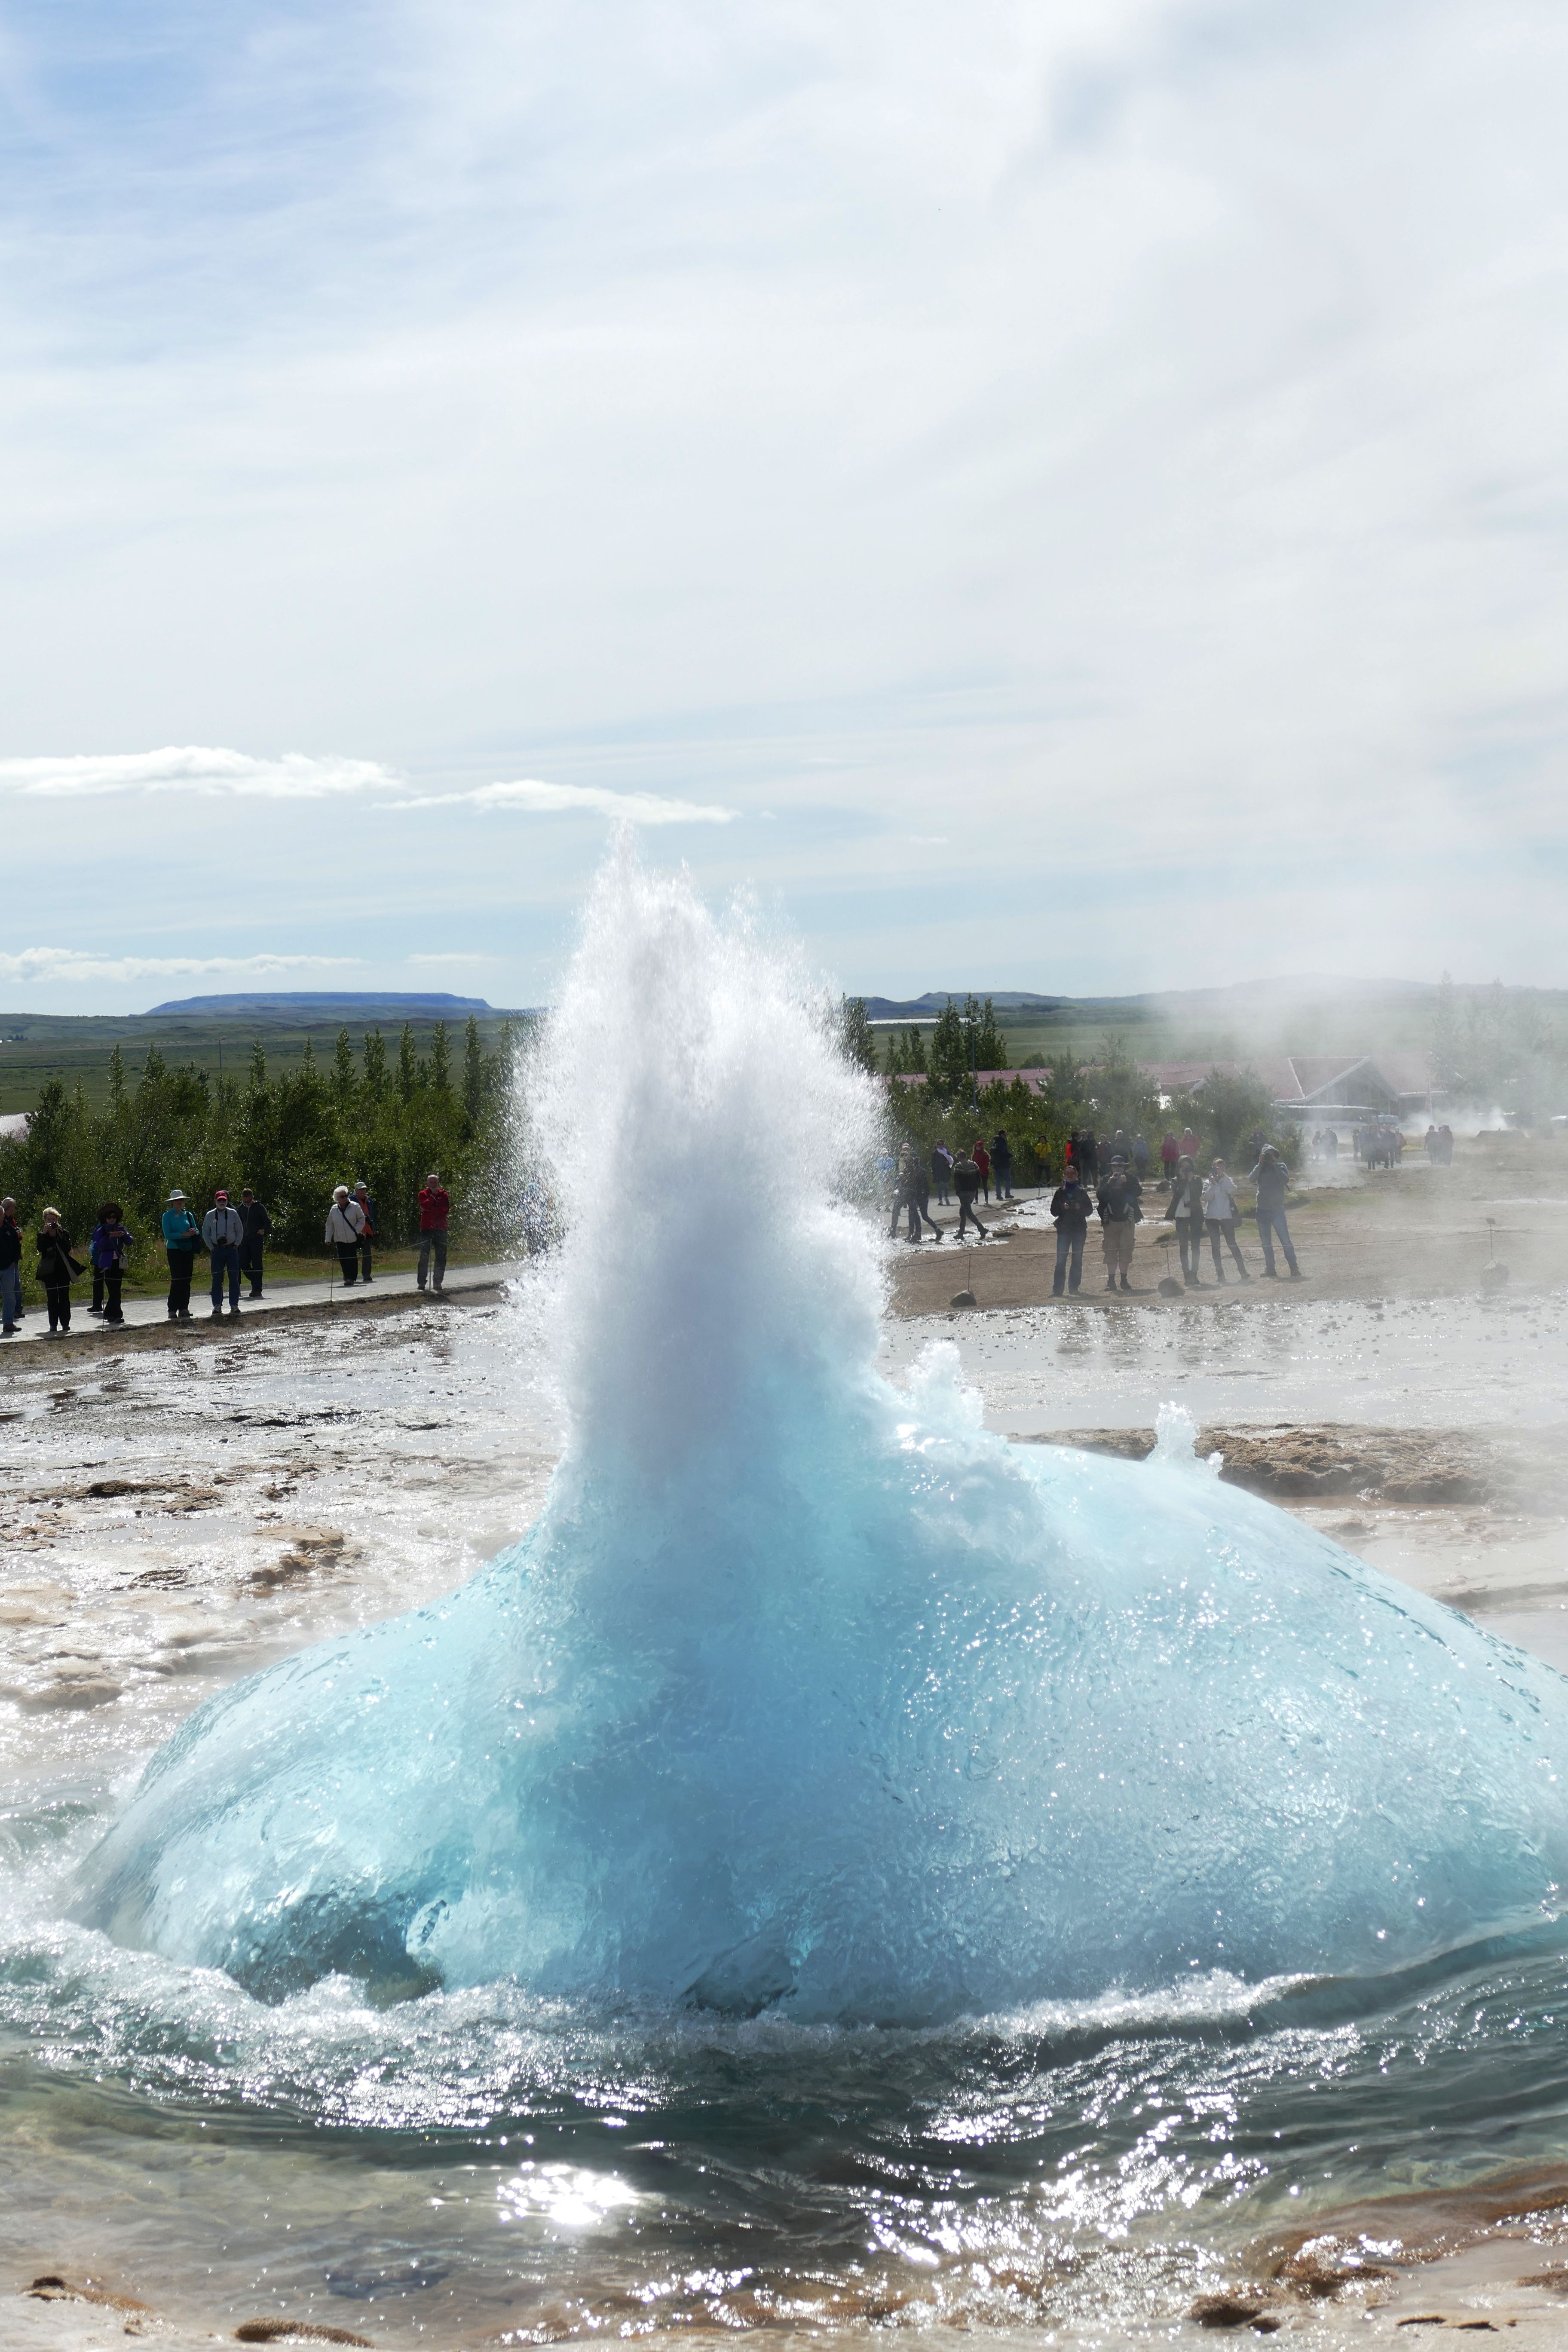
landscape, sea, water, nature, steam, wave, spring, iceland, body of water, places of interest, fountain, geyser, water feature, volcanic, golden circle, strokkur, landform, boiling water, hot source, geographical feature, wind wave